Lodewijk Christiaan van Wachem

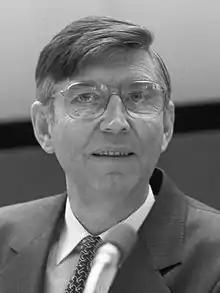
Lodewijk Christiaan van Wachem (1988)

Lodewijk Christiaan van Wachem (born 31 July 1931, Pangkalan Brandan - 24 August 2019, Wassenaar) was a Dutch businessman. Born in the birthplace of Royal Dutch Shell, he was appointed a managing director of Royal Dutch Petroleum in 1977. He was the President of Royal Dutch Shell from 1982 until 1992.